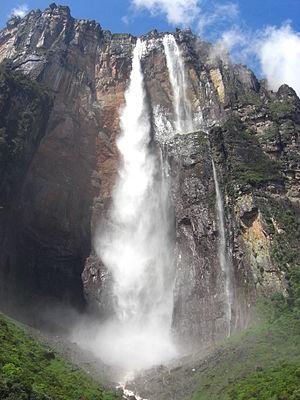
La liste de chutes d'eau présentée ci-dessous est un échantillon, classé par continent puis par pays ou État, de chutes d'eau naturelles, ayant acquis une relative notoriété du fait de leur fréquentation et/ou de leurs particularités : dimensions, concrétionnement, aménagements humains, art mobilier, pratiques rituelles, etc.